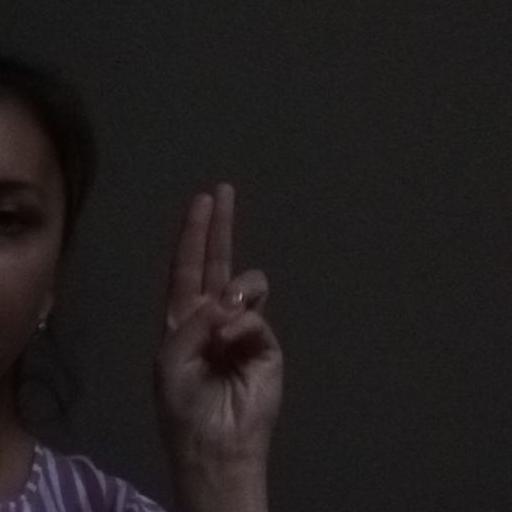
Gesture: two_up